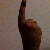
The image shows a hand gesture representing the number 1 in Indian Sign Language.